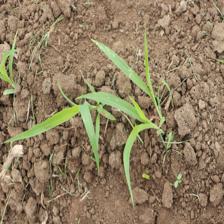
Label: Sorghum